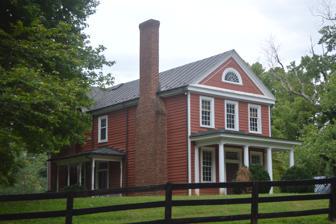
Building: Woodstock Hall Tavern
Country: United States of America
Year built: 1757
Historic commercial building in Virginia, United States United States historic place Woodstock Hall Tavern U.S. National Register of Historic Places Virginia Landmarks Register Front and eastern side Show map of Virginia Show map of the United States Location VA 637, Ivy, Virginia Coordinates 38°1′37″N 78°37′53″W / 38.02694°N 78.63139°W / 38.02694; -78.63139 Area 5.9 acres (2.4 ha) Built 1757 ( 1757 ) , 1808 Architectural style Federal NRHP reference No. 86003735 VLR No. 002-0417 Significant dates Added to NRHP January 29, 1987 Designated VLR February 18, 1986 Woodstock Hall Tavern , also known as the Woods-Tavern, Woodstock Hall, and Hilandale, is a historic tavern located at Ivy , Albemarle County, Virginia . It was built in 1757, and enlarged by the addition of a front wing in 1808.  It consists of the original two-story, frame hall-parlor dwelling, with the addition of the temple-front, Federal -style wing.  It is one of Albemarle County's oldest extant structures. It was added to the National Register of Historic Places in 1987. References